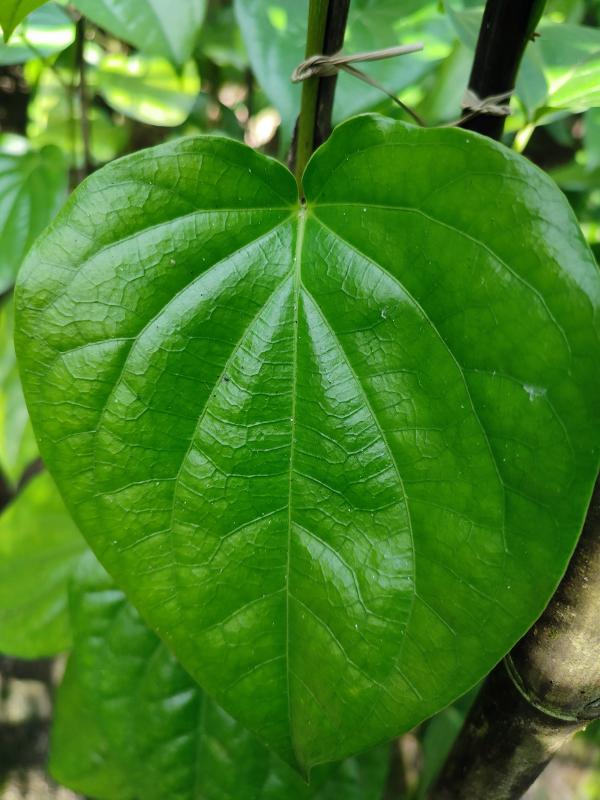
Label: Healthy_Leaf